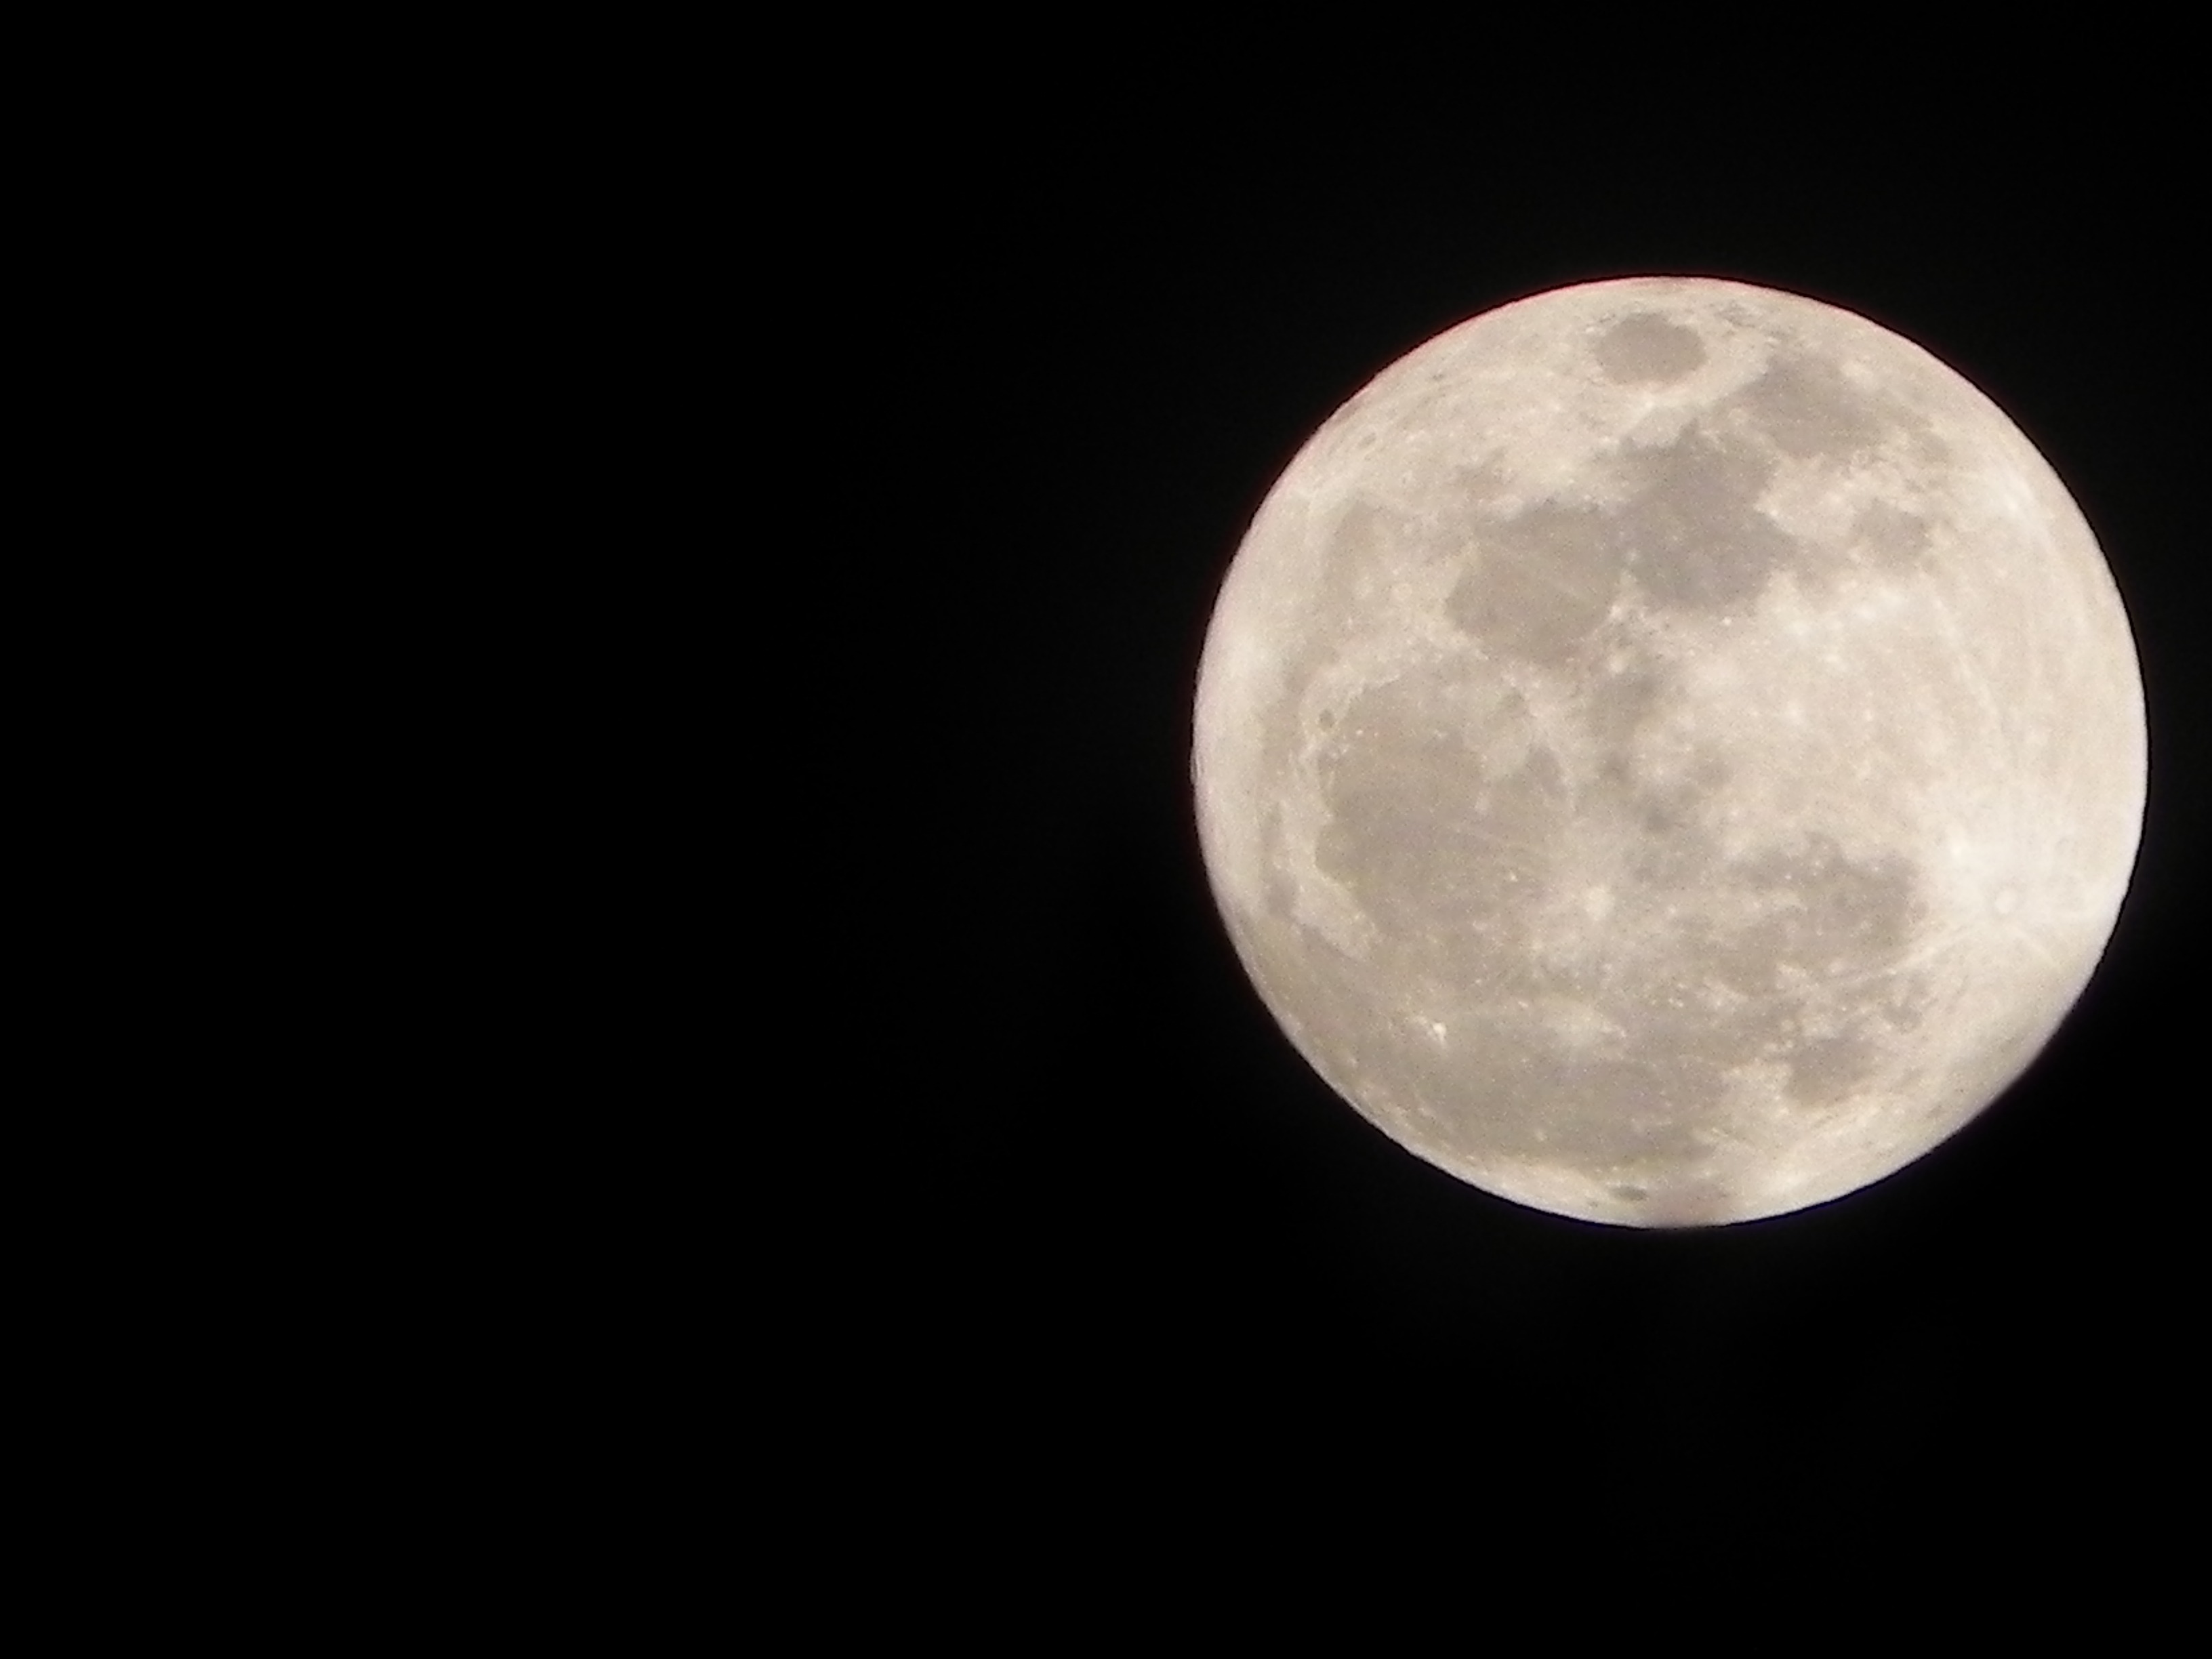
nature, sky, night, atmosphere, dark, space, crater, black, night sky, moon, full moon, moonlight, circle, full, astronomy, lunar, sphere, orbit, astronomical object, celestial event